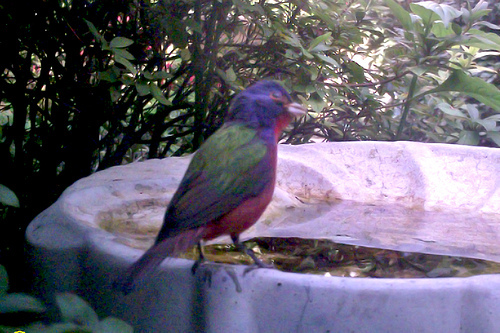
this bird has a purple head and tail, green wings and a red belly.
a smaller multi colored bird, with a red under belly, green wing feathers, and a blue nape.
the bird has a red belly with green and blue wings and blue head.
this little fellow has a red belly and breast, green wing, and a blue head and tail.
this bird has a blue crown, a green wing, and a red breast and belly
this particular bird has yellow purple and red feathers
this bird has wings that are green and has a red belly and blue head
this bird has wings that are green and has a red belly
this bird has wings that are green and has a red belly and blue head
this bird has wings that are green and has a red belly
Species: Painted Bunting